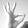
ASL letter: F